Robert Peary

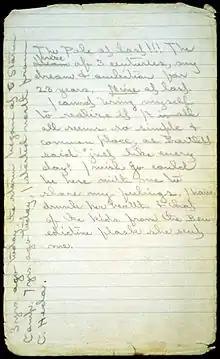
Peary's diary entry for arrival at the North Pole

Peary's claim to have reached the North Pole has long been subject to doubt. Some polar historians believe that Peary honestly thought he had reached the pole. Others have suggested that he was guilty of deliberately exaggerating his accomplishments. Peary's account has been newly criticized by Pierre Berton (2001) and Bruce Henderson (2005).